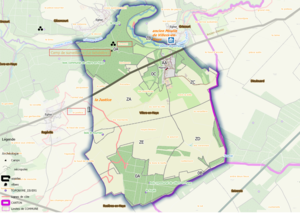
Villers en haye (ban communal), OSM et Qgis, mentions additionnelles
Villers-en-Haye est une commune française située dans le département de Meurthe-et-Moselle en région Grand Est.